Wanted by the Police

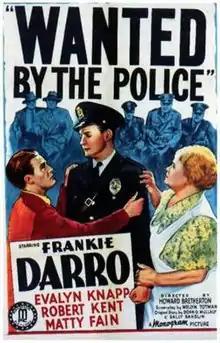
Theatrical release poster

Wanted by the Police is a 1938 American crime film directed by Howard Bretherton and written by Wellyn Totman. The film stars Frankie Darro, Evalyn Knapp, Robert Kent, Matty Fain, Lillian Elliott and Don Rowan. The film was released on September 21, 1938, by Monogram Pictures.